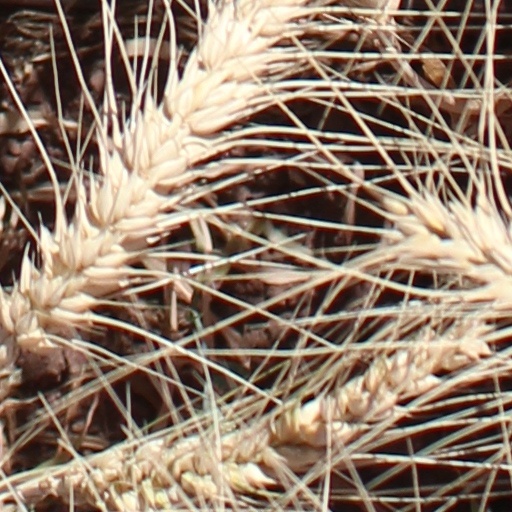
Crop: wheat